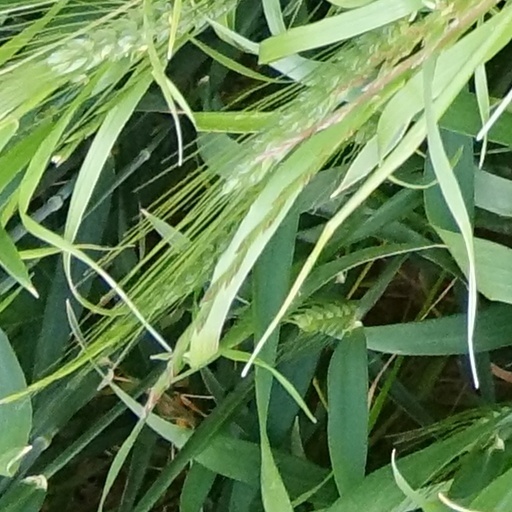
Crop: wheat